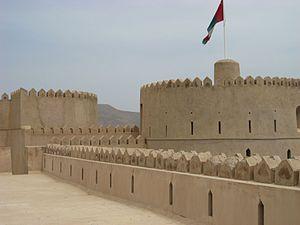
Rustaq est une ville du Sultanat d'Oman, située au nord du pays dans la région Al Batinah.
Cet article recense les sites inscrits au patrimoine mondial à Oman.